Lorry Driver (film)

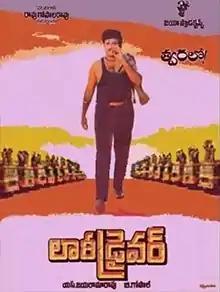
Theatrical release poster

Lorry Driver is a 1990 Telugu-language action film, produced by S. Jaya Rama Rao under the Jaya Productions banner, presented by Rao Gopal Rao and directed by B. Gopal. It stars Nandamuri Balakrishna, Vijayashanti and music composed by Chakravarthy. The film was recorded as a "Super Hit" at the box office. The film marked the first collaboration of director B. Gopal with Balakrishna.